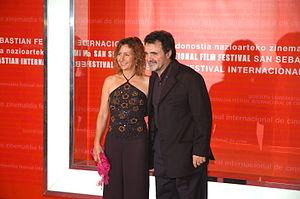
Carlos Sorín est un réalisateur, scénariste, directeur de la photographie et producteur argentin né en 1944 à Buenos Aires.